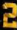
Number: 2